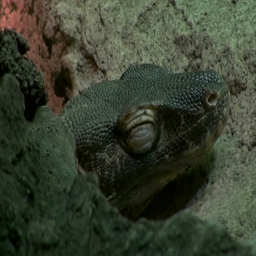
animal discovered in the dark